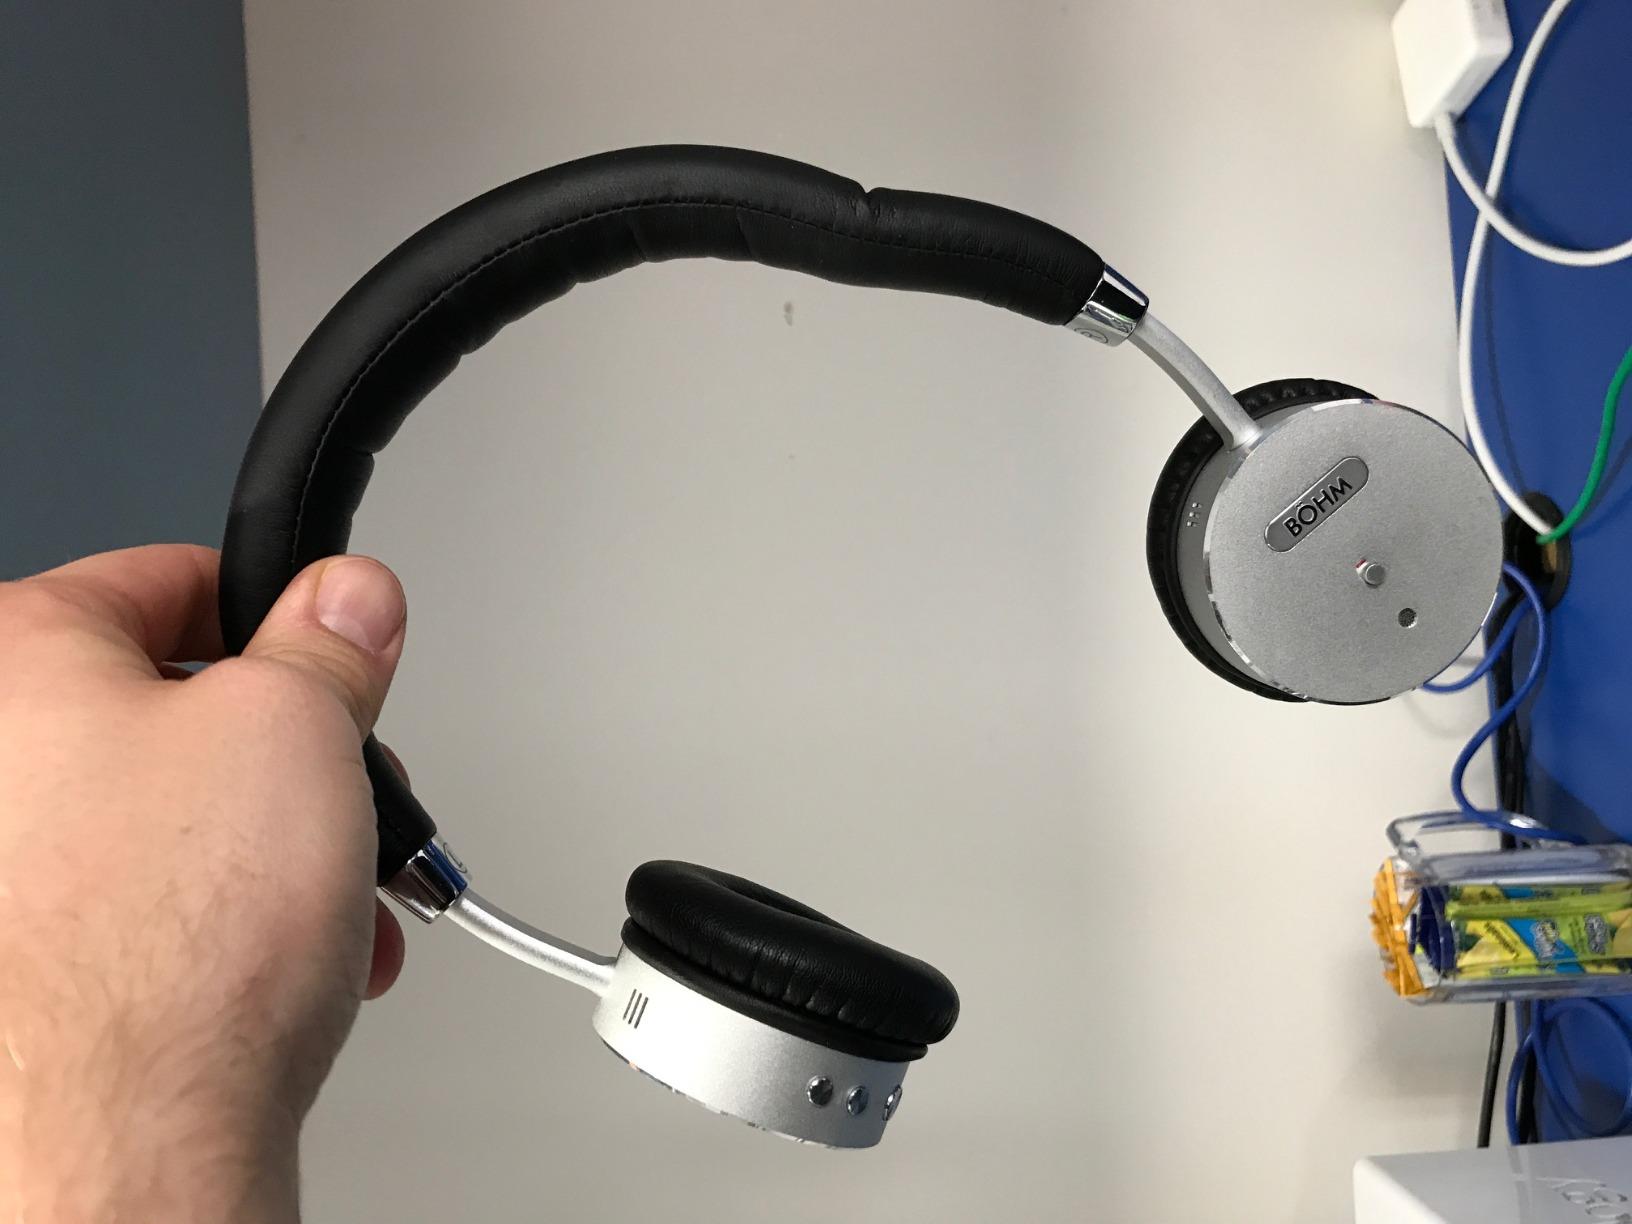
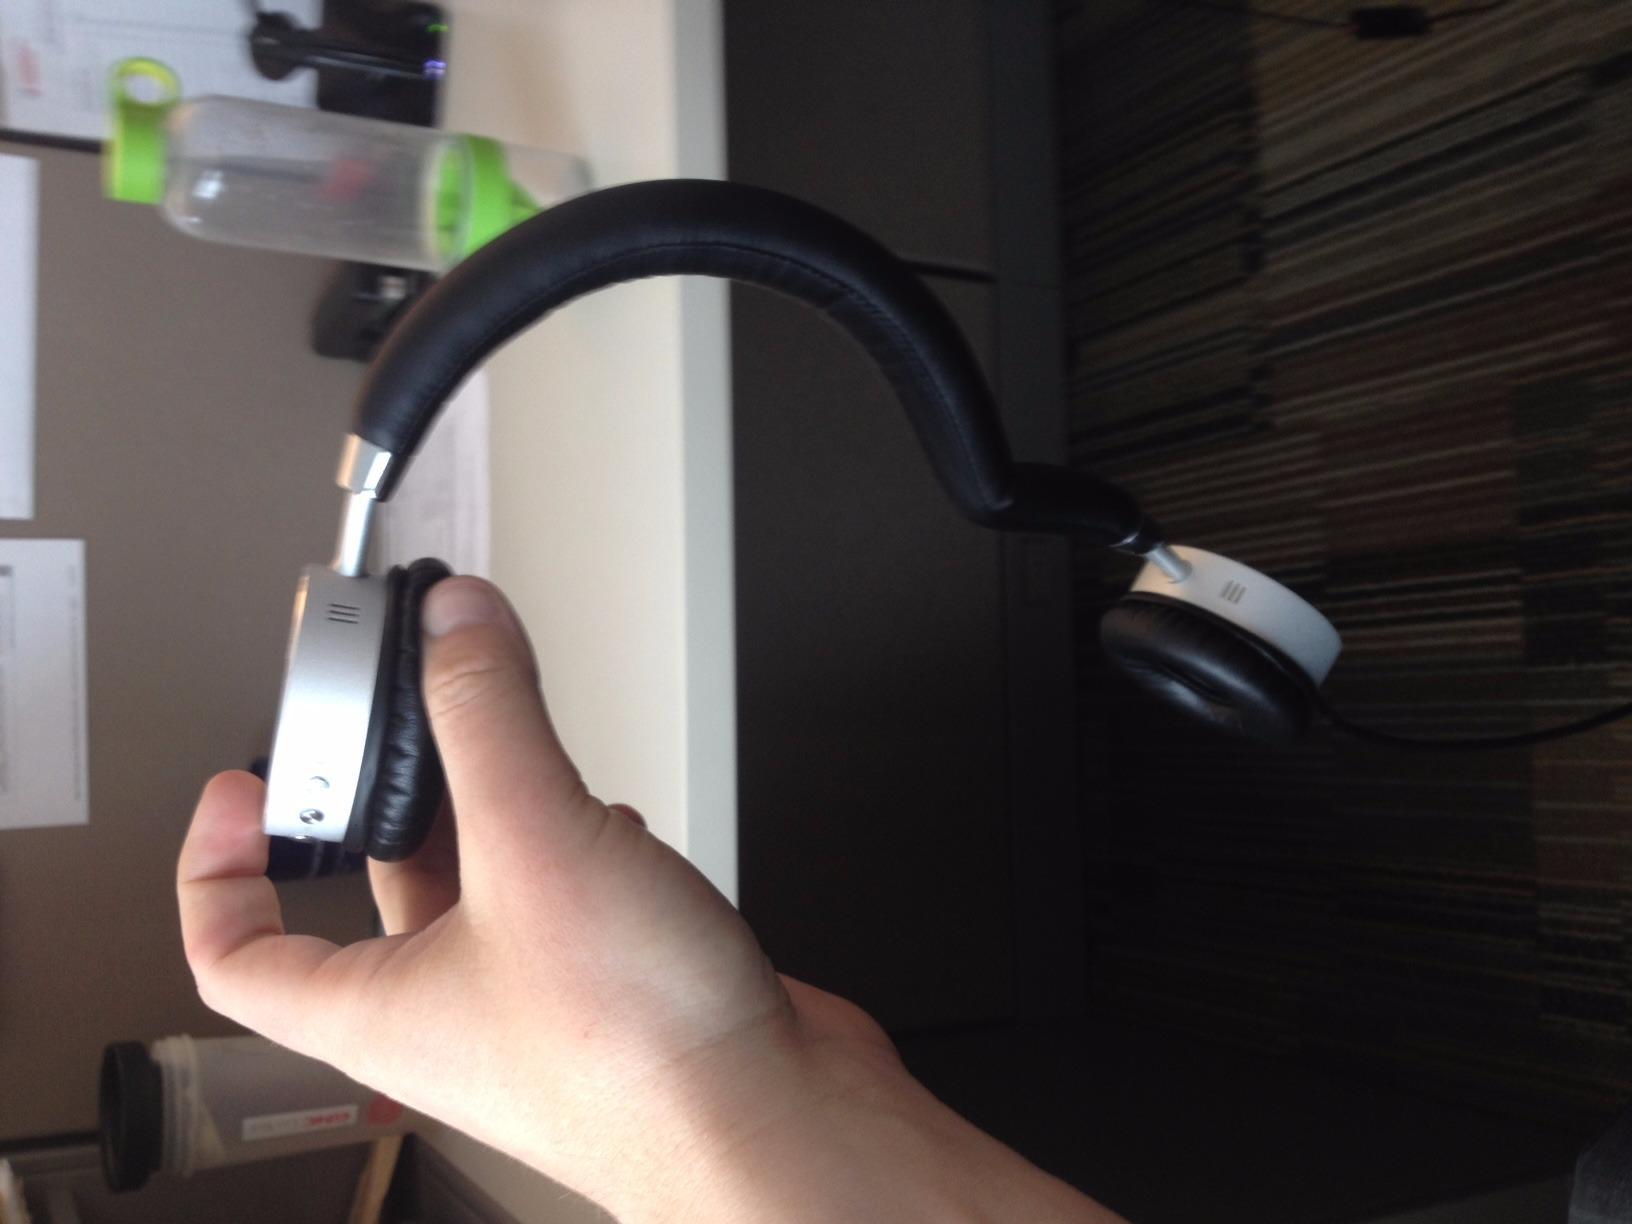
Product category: headphones
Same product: yes